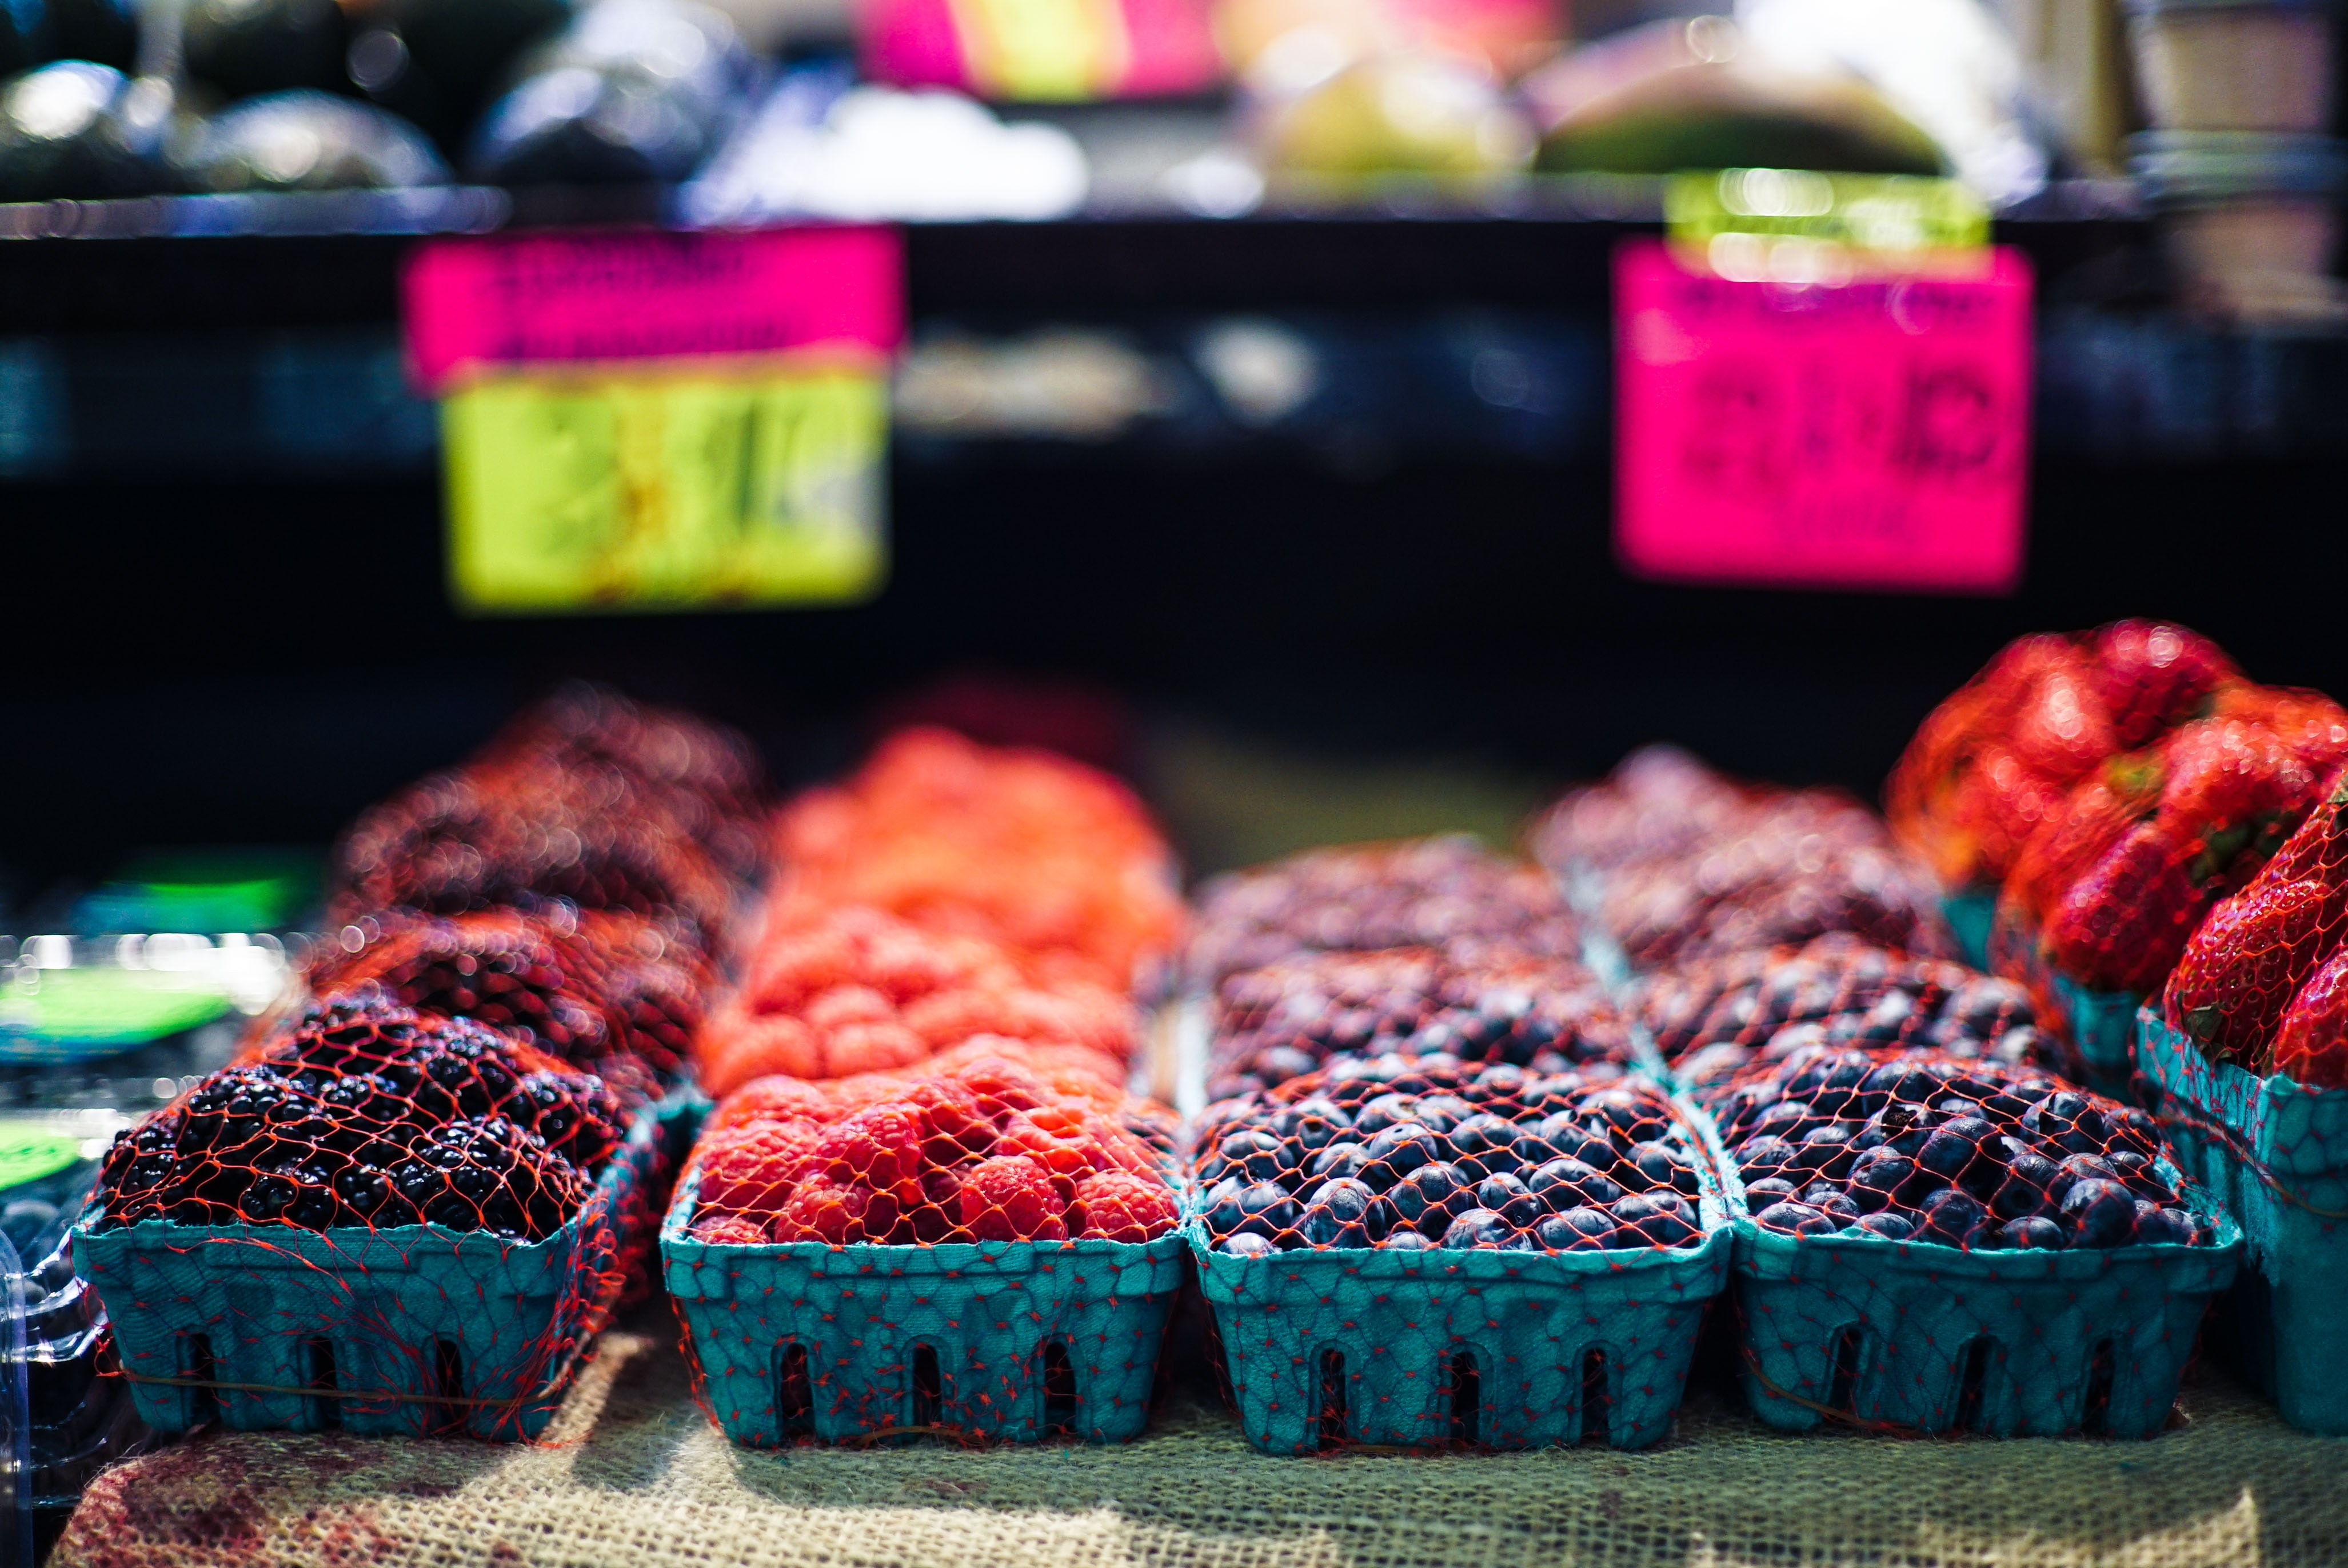
food, market, public space, pink, blackberry, natural foods, sweetness, local food, fruit, marketplace, berry, superfood, produce, plant, cuisine, city, bazaar